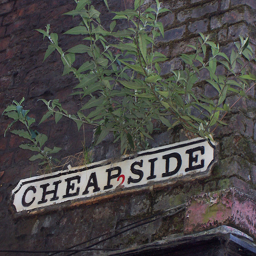
A sign on the side of a wall reads "Cheap Side".
A sign outside of a building that says Cheapside
A business sign with a plant growing above it on the side of a building.
A sign on a brick building with plants growing.
A road sign hanging from the side of a brick structure.